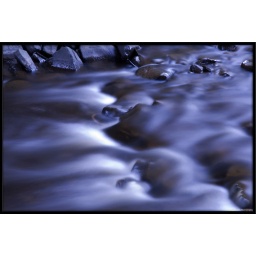
This normally is a dirty brown river near where I live. Long exposures really make a difference